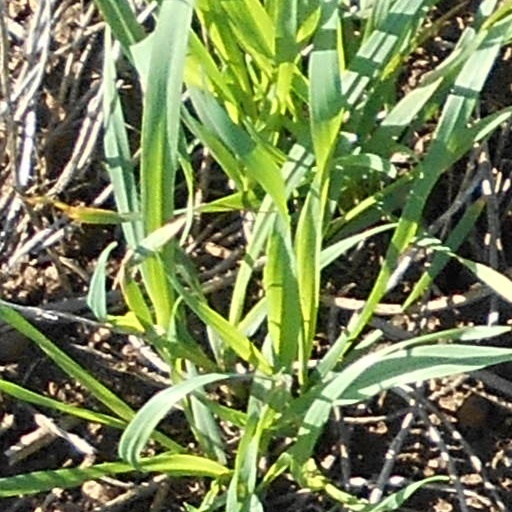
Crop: wheat